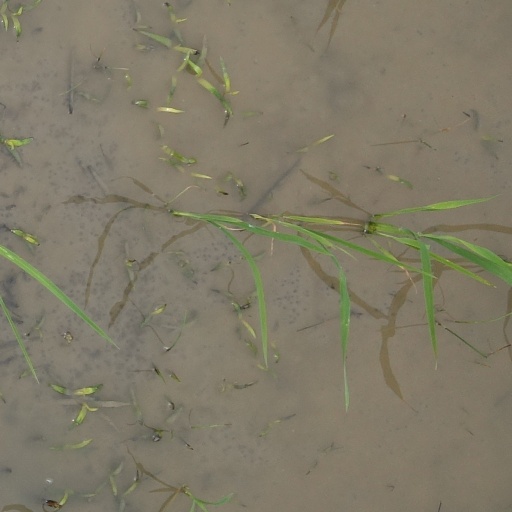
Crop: rice